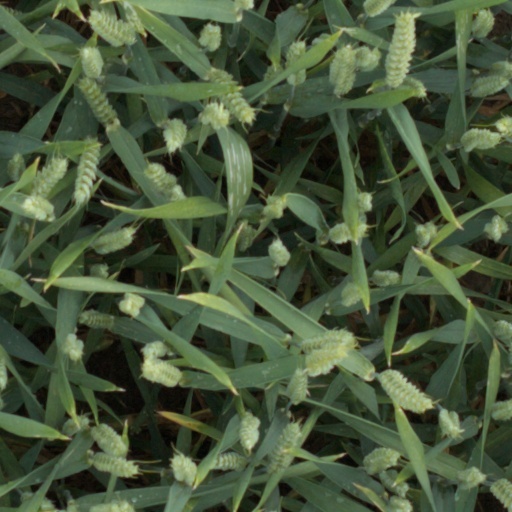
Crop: wheat